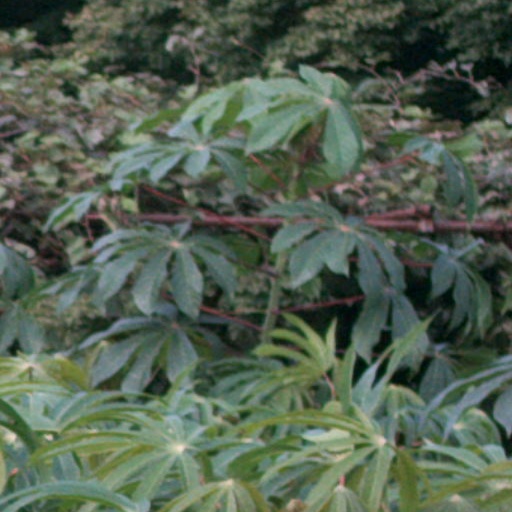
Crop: cassava